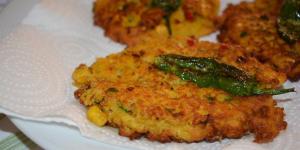
bunuelos salados fritos